Mairie de Clichy station

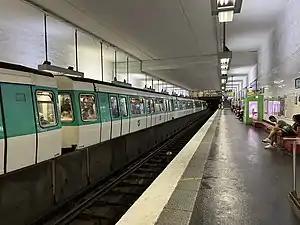
View of the platforms

Mairie de Clichy is a station on Line 13 of the Paris Métro. Located on the line's northwestern branch, it is situated under Rue Matre in the commune of Clichy, Hauts-de-Seine.